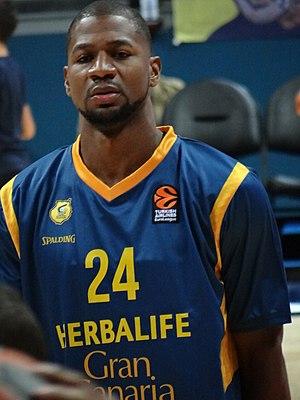
Darryl Eugene « D.J. » Strawberry Jr., né le 15 juin 1985 à New York, aux États-Unis, est un joueur américain naturalisé camerounais de basket-ball. Il évolue au poste d'arrière.